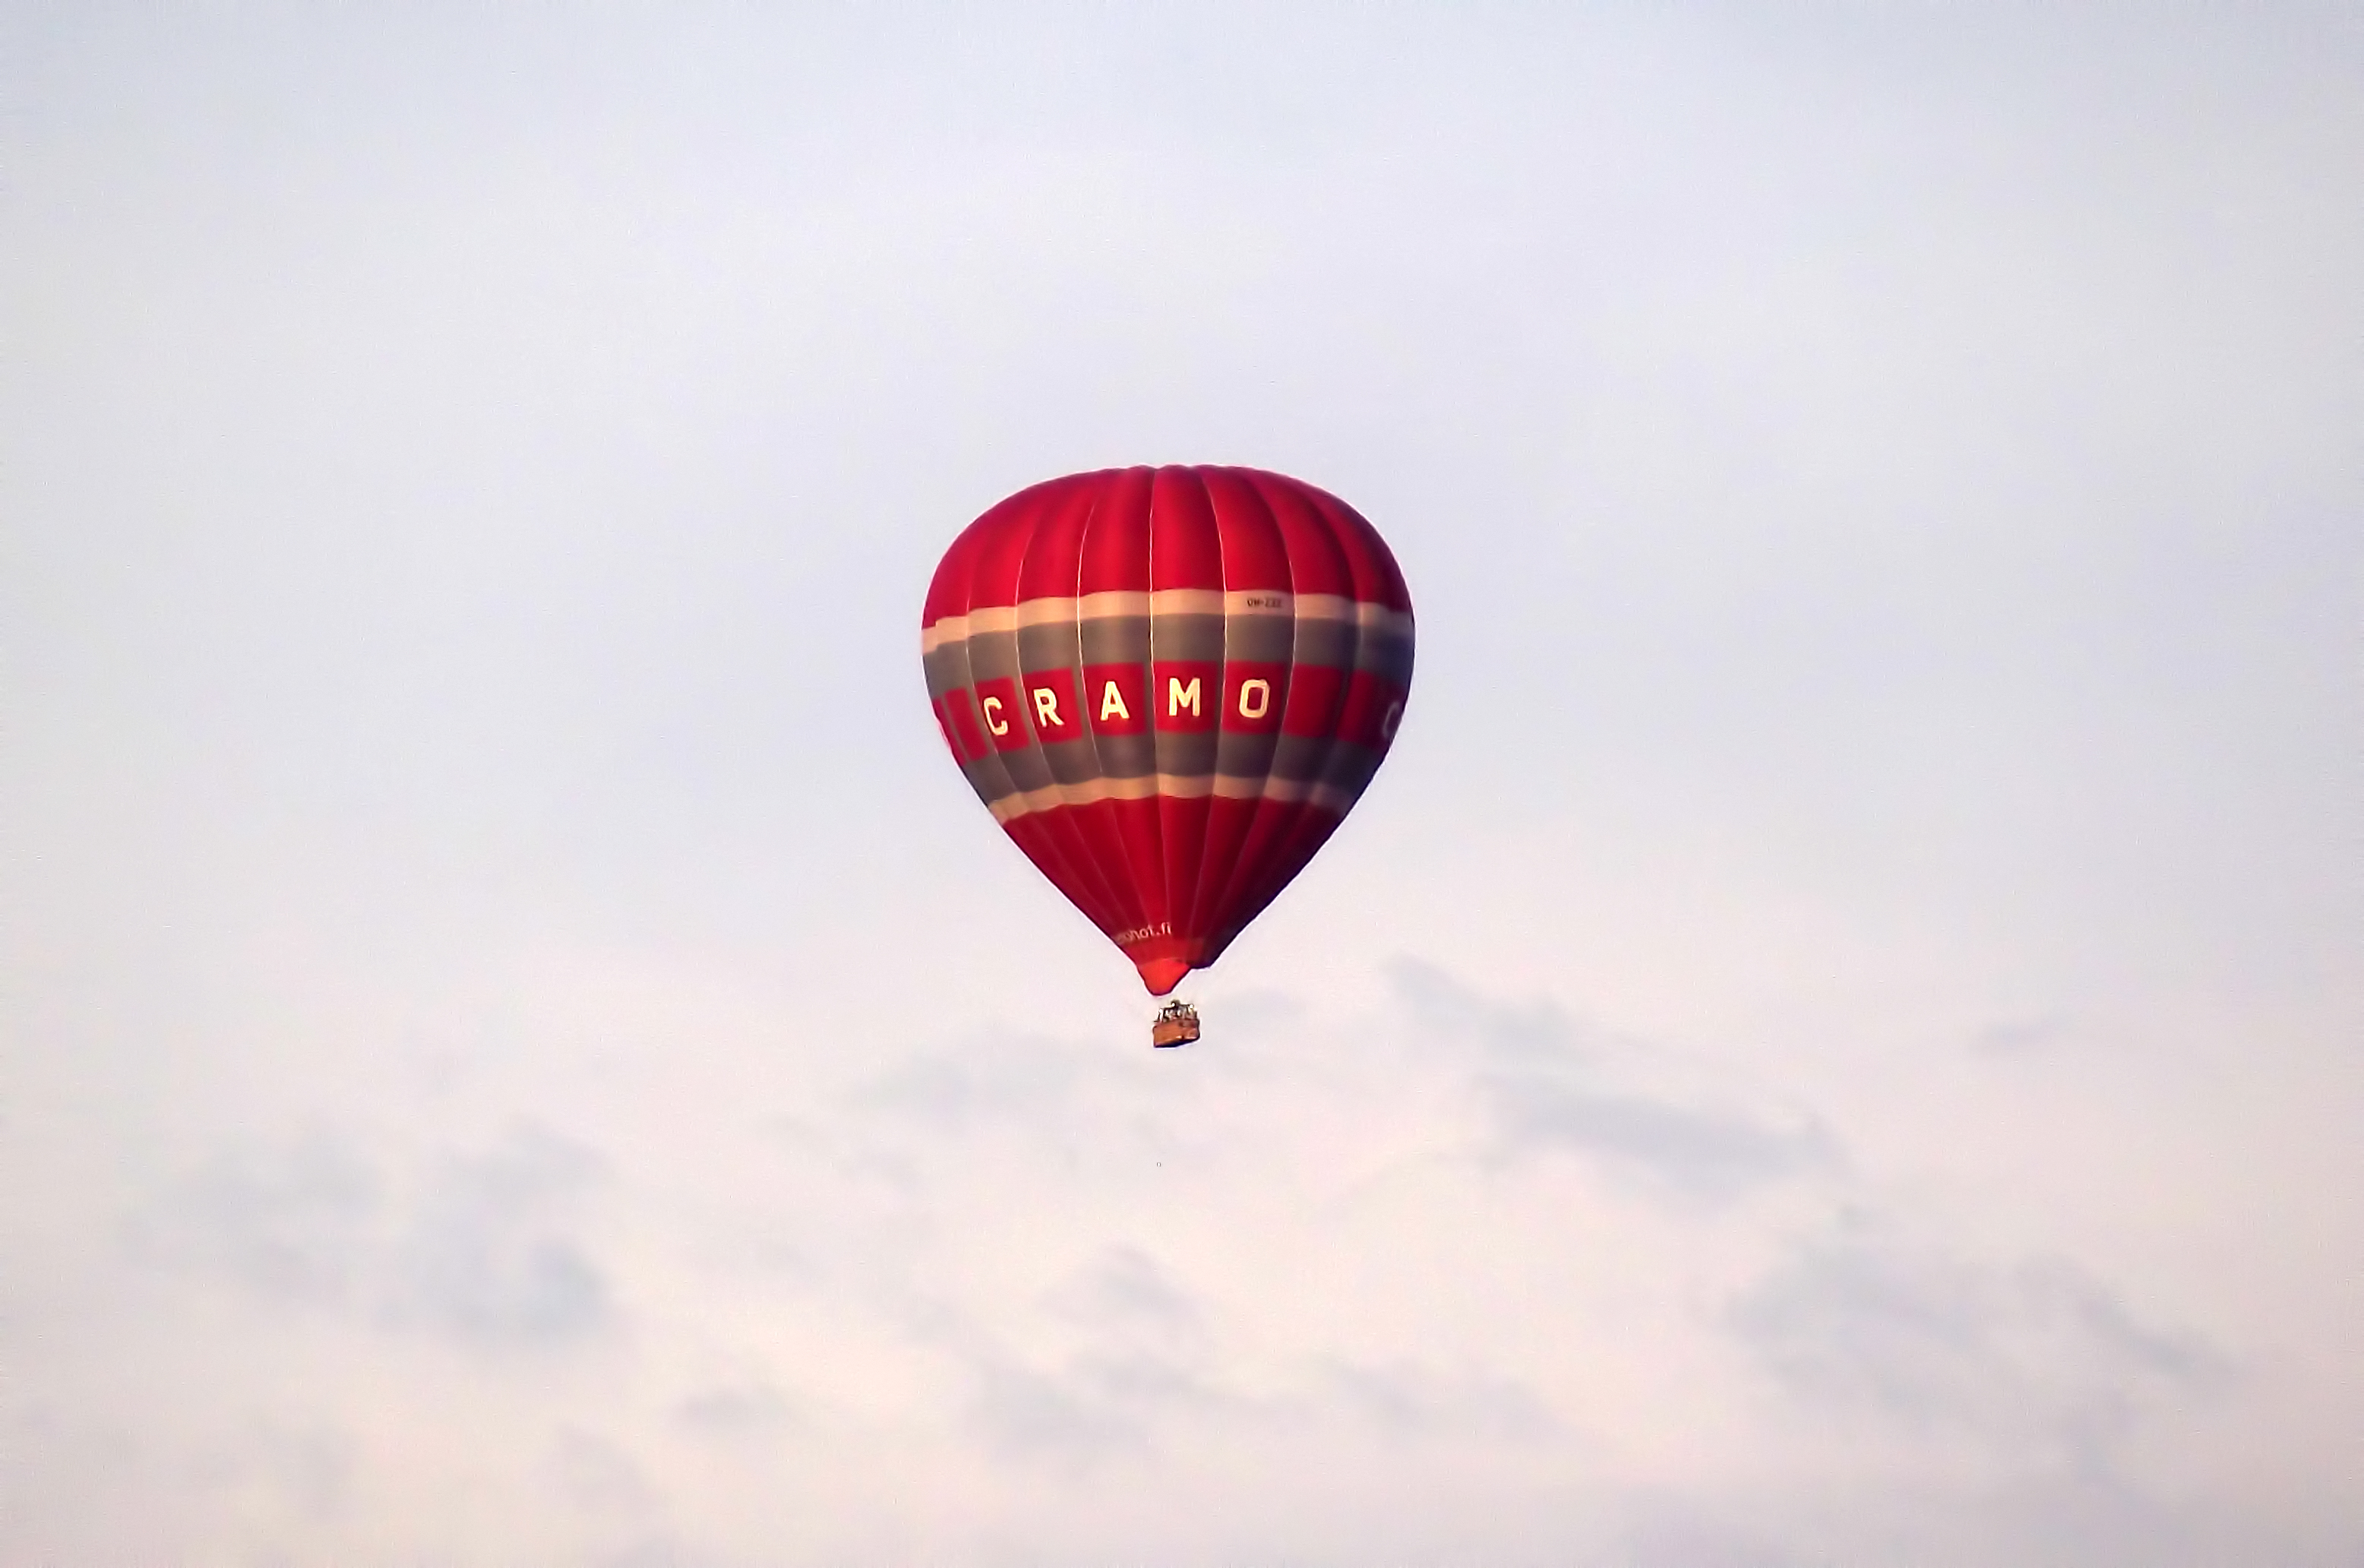
wing, air, balloon, hot air balloon, aircraft, fujifilm, vehicle, flight, toy, hot, finland, helsinki, finepix, cramo, s2980, hot air ballooning, atmosphere of earth